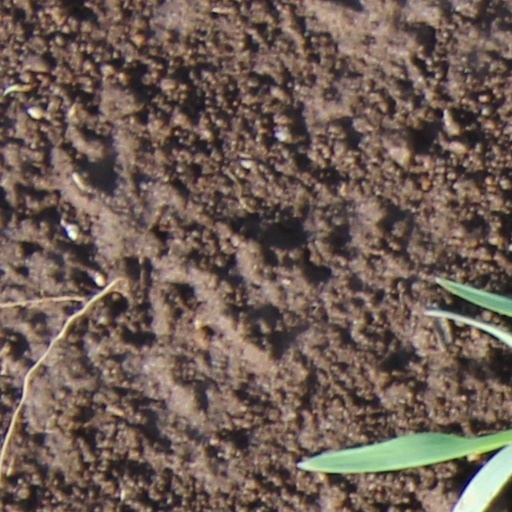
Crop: wheat